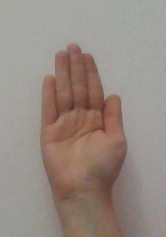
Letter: seen